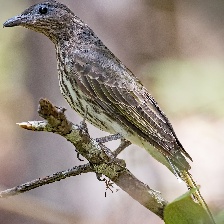
Species: AUSTRALASIAN FIGBIRD
Scientific name: SPHECOTHERES VIEILLOTI